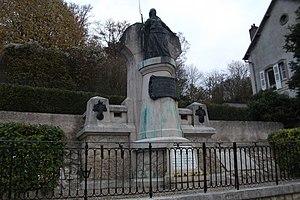
Monument aux morts de Fontenoy sur Moselle, 1871, 1914-1918, 1939-1945.
Fontenoy-sur-Moselle est une commune française située dans le département de Meurthe-et-Moselle, en région Grand Est.
La liste des mémoriaux et cimetières militaires du département de Meurthe-et-Moselle répertorie les cimetières militaires, les mémoriaux ainsi que les stèles, plaques commémoratives et autres monuments qui honorent la mémoire des morts aux combats, des victimes de bombardements ou d’exactions de l'ennemi ainsi que celle de personnels de santé, de chefs militaires ou politiques pendant :
Les monuments aux morts de la guerre de 1870 constituent les premiers exemples français de monuments rendant hommage aux Morts pour la Patrie citant à égalité les hommes de troupe et les officiers. Les premiers furent élevés dès les années 1870.
Cet article recense les œuvres d'art dans l'espace public en Meurthe-et-Moselle, en France.